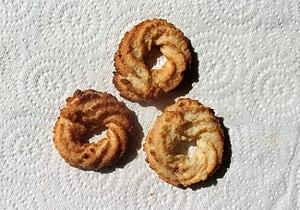
Macarons de Cormery
L'abbaye Saint-Paul de Cormery est une ancienne abbaye bénédictine située sur la commune de Cormery dans le département d'Indre-et-Loire, en France.
Cormery est une commune française de la vallée de l'Indre située dans le département d'Indre-et-Loire en région Centre-Val de Loire.